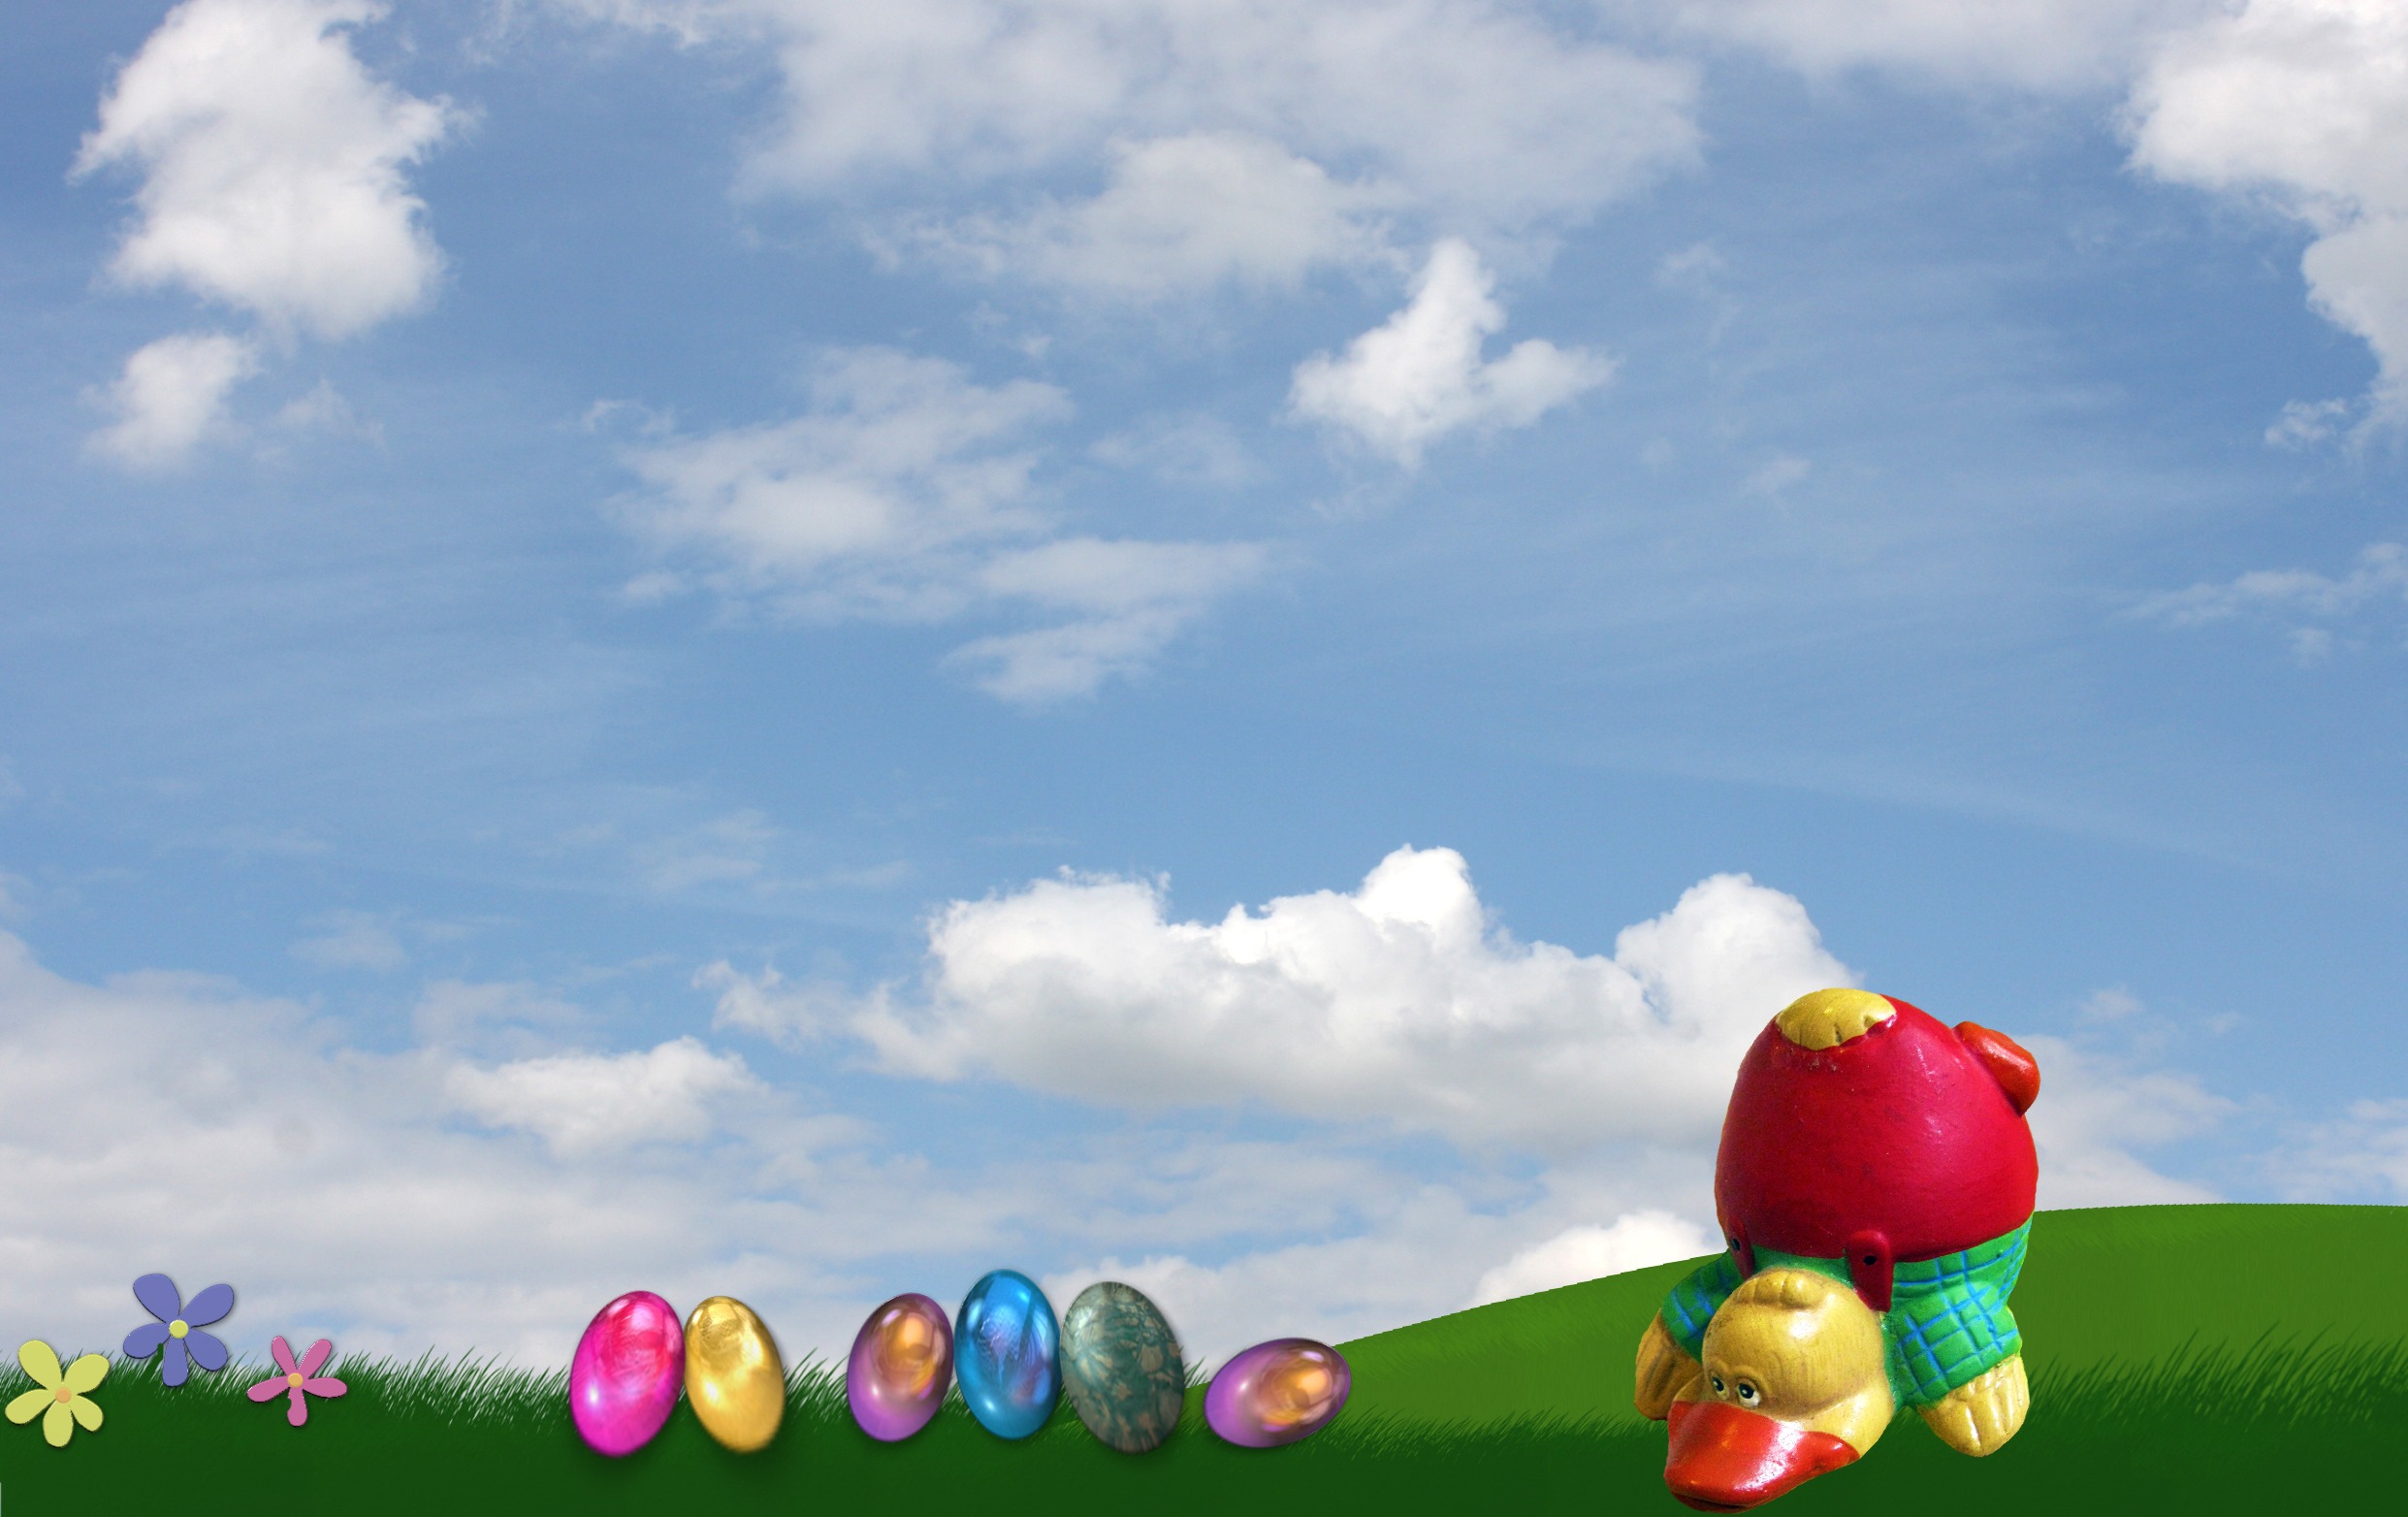
grass, cloud, sky, meadow, flower, balloon, decoration, ceramic, blue, toy, festival, figure, duck, funny, easter, greeting card, easter eggs, screenshot, standing on your head, atmosphere of earth, computer wallpaper, truly, easter designs